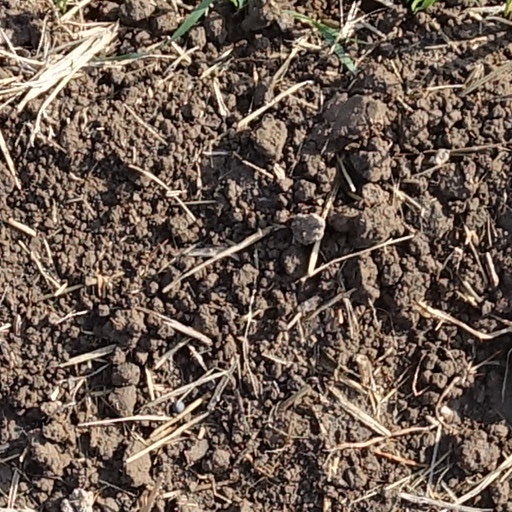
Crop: wheat